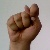
The image shows a hand gesture representing the letter 'T' in Indian Sign Language.